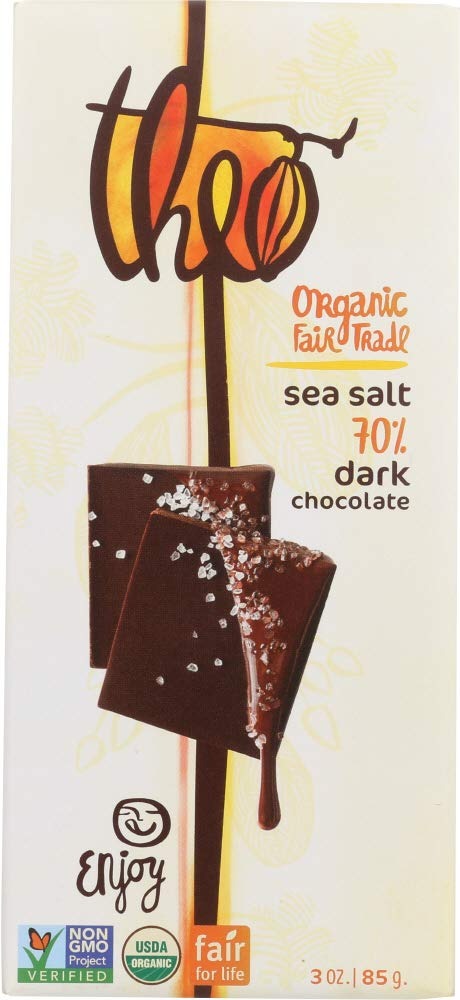
Item Name: Theo Chocolate, Amazon Go Theo Branded Bar, Sea Salt 70% Dark Chocolate Bar (Pack of 12)
Bullet Point 1: sweet, salty and irresistible, featuring rich dark chocolate with a pinch of sea salt
Bullet Point 2: The package length of the product is 7.1 inches
Bullet Point 3: The package width of the product is 4.8 inches
Bullet Point 4: The package height of the product is 3 inches
Value: 528.0
Unit: Ounce

Price: 71.34